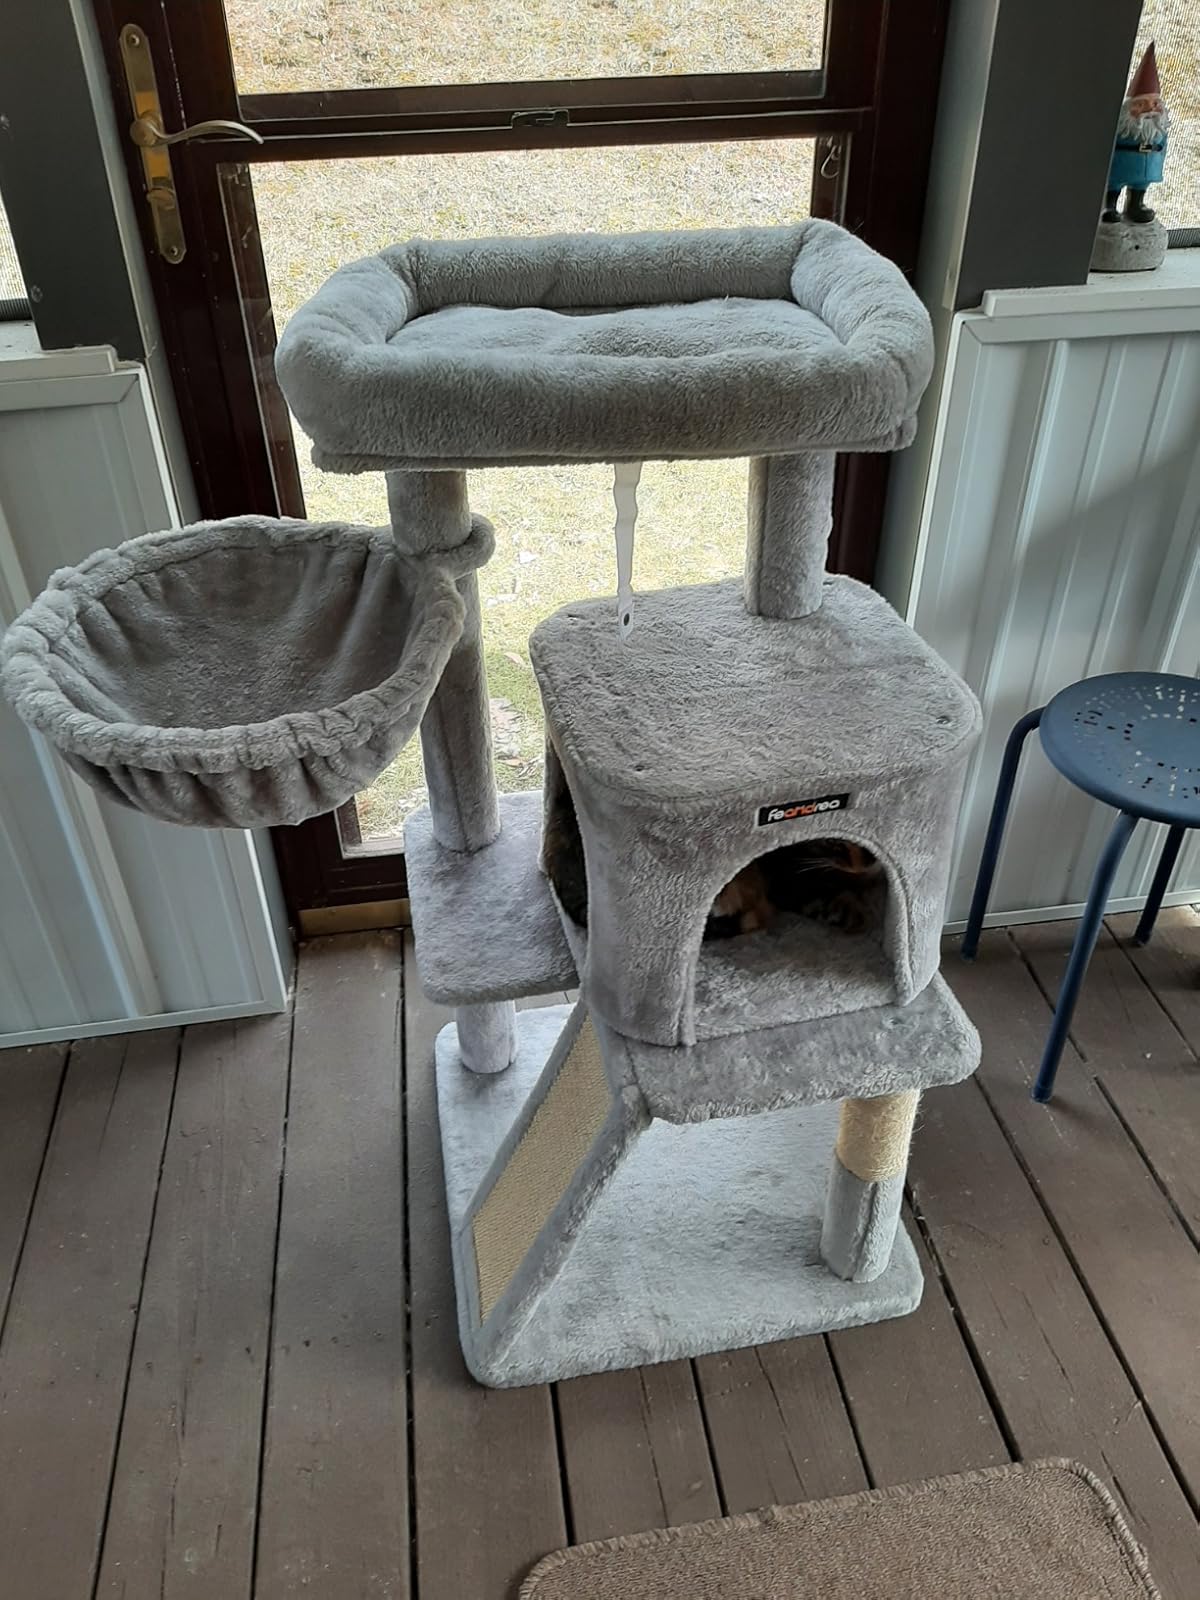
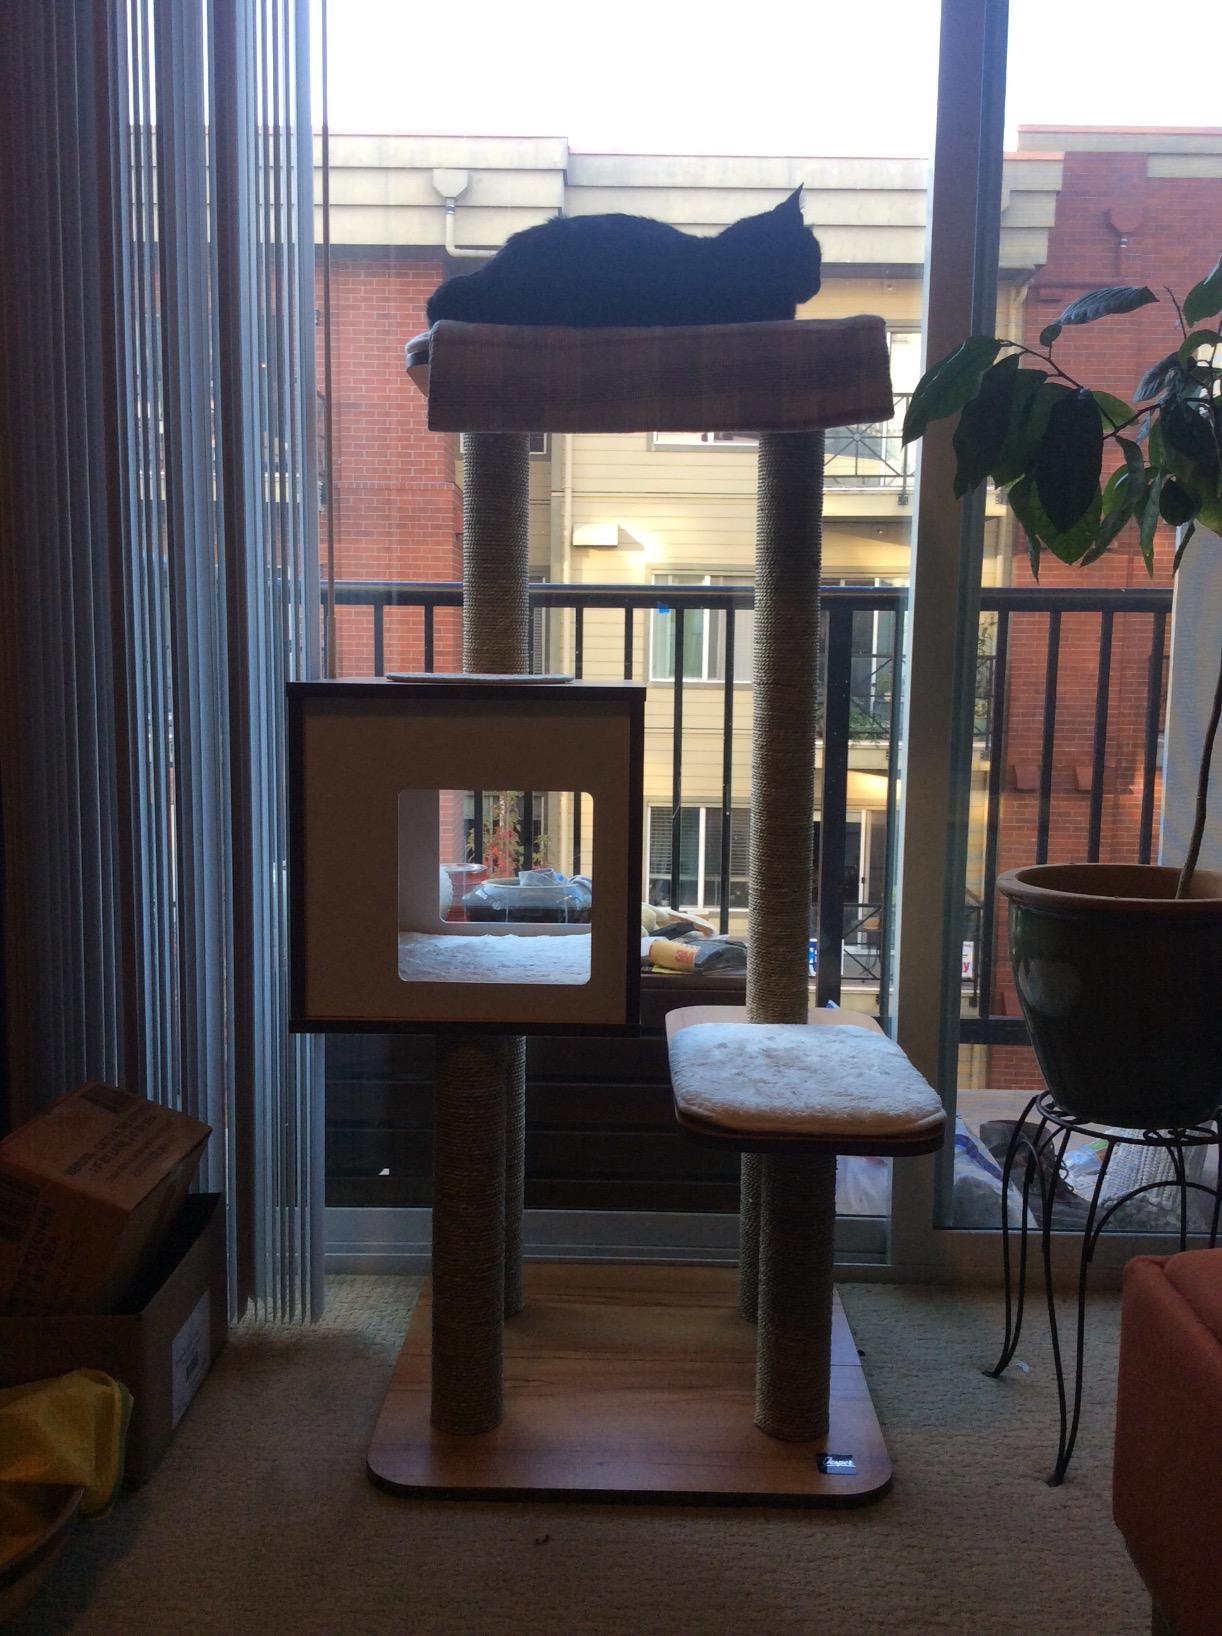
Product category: items_cat tree
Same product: no